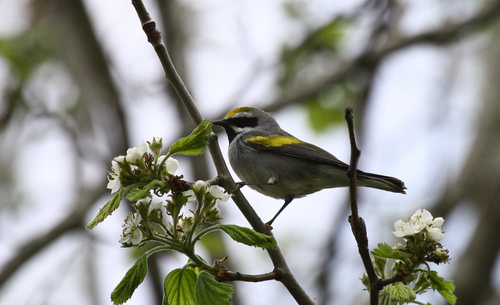
a small grey bird with yellow and black markings.
this bird has a yellow crown and secondaries, black cheek patches and throat and a gray breast.
this bird is quite small with yellow coverts and a black to light grey belly and head.
this bird has a speckled belly and breast with a short pointy bill.
bird with gray breast, belly, nape and abdomen, and black beak and eye, and brown tarsus and feet
this bird is grey with yellow and has a very short beak.
this small bird has bright patches of yellow on it's wings and head, along with a very smoky black eye highlighted with white.
this is a small bird that is mainly grey in color with black and yellow as well
this bird has wings that are grey and has a short bill
this bird is small in size, green in color, with 1 yellow wingbar.
Species: Golden Winged Warbler